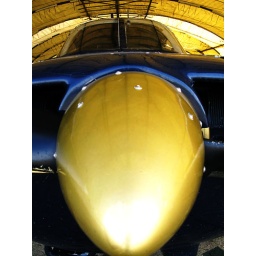
This plane was resting in it's little house at Brize Norton.